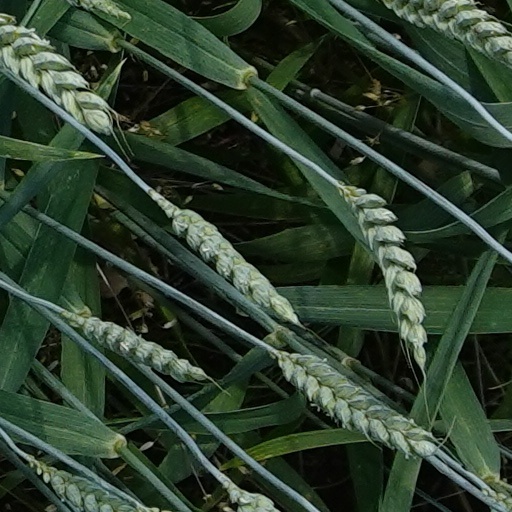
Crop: wheat